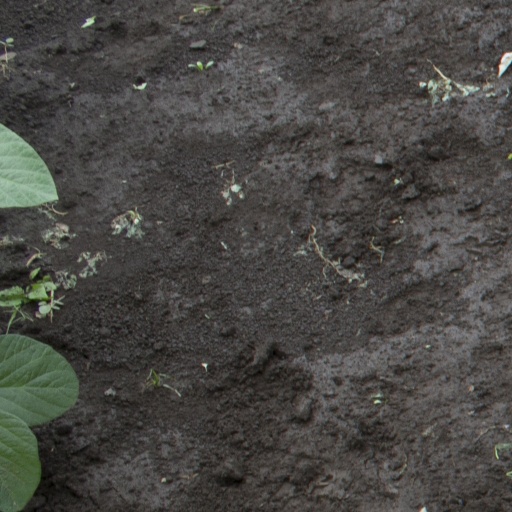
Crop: soybean